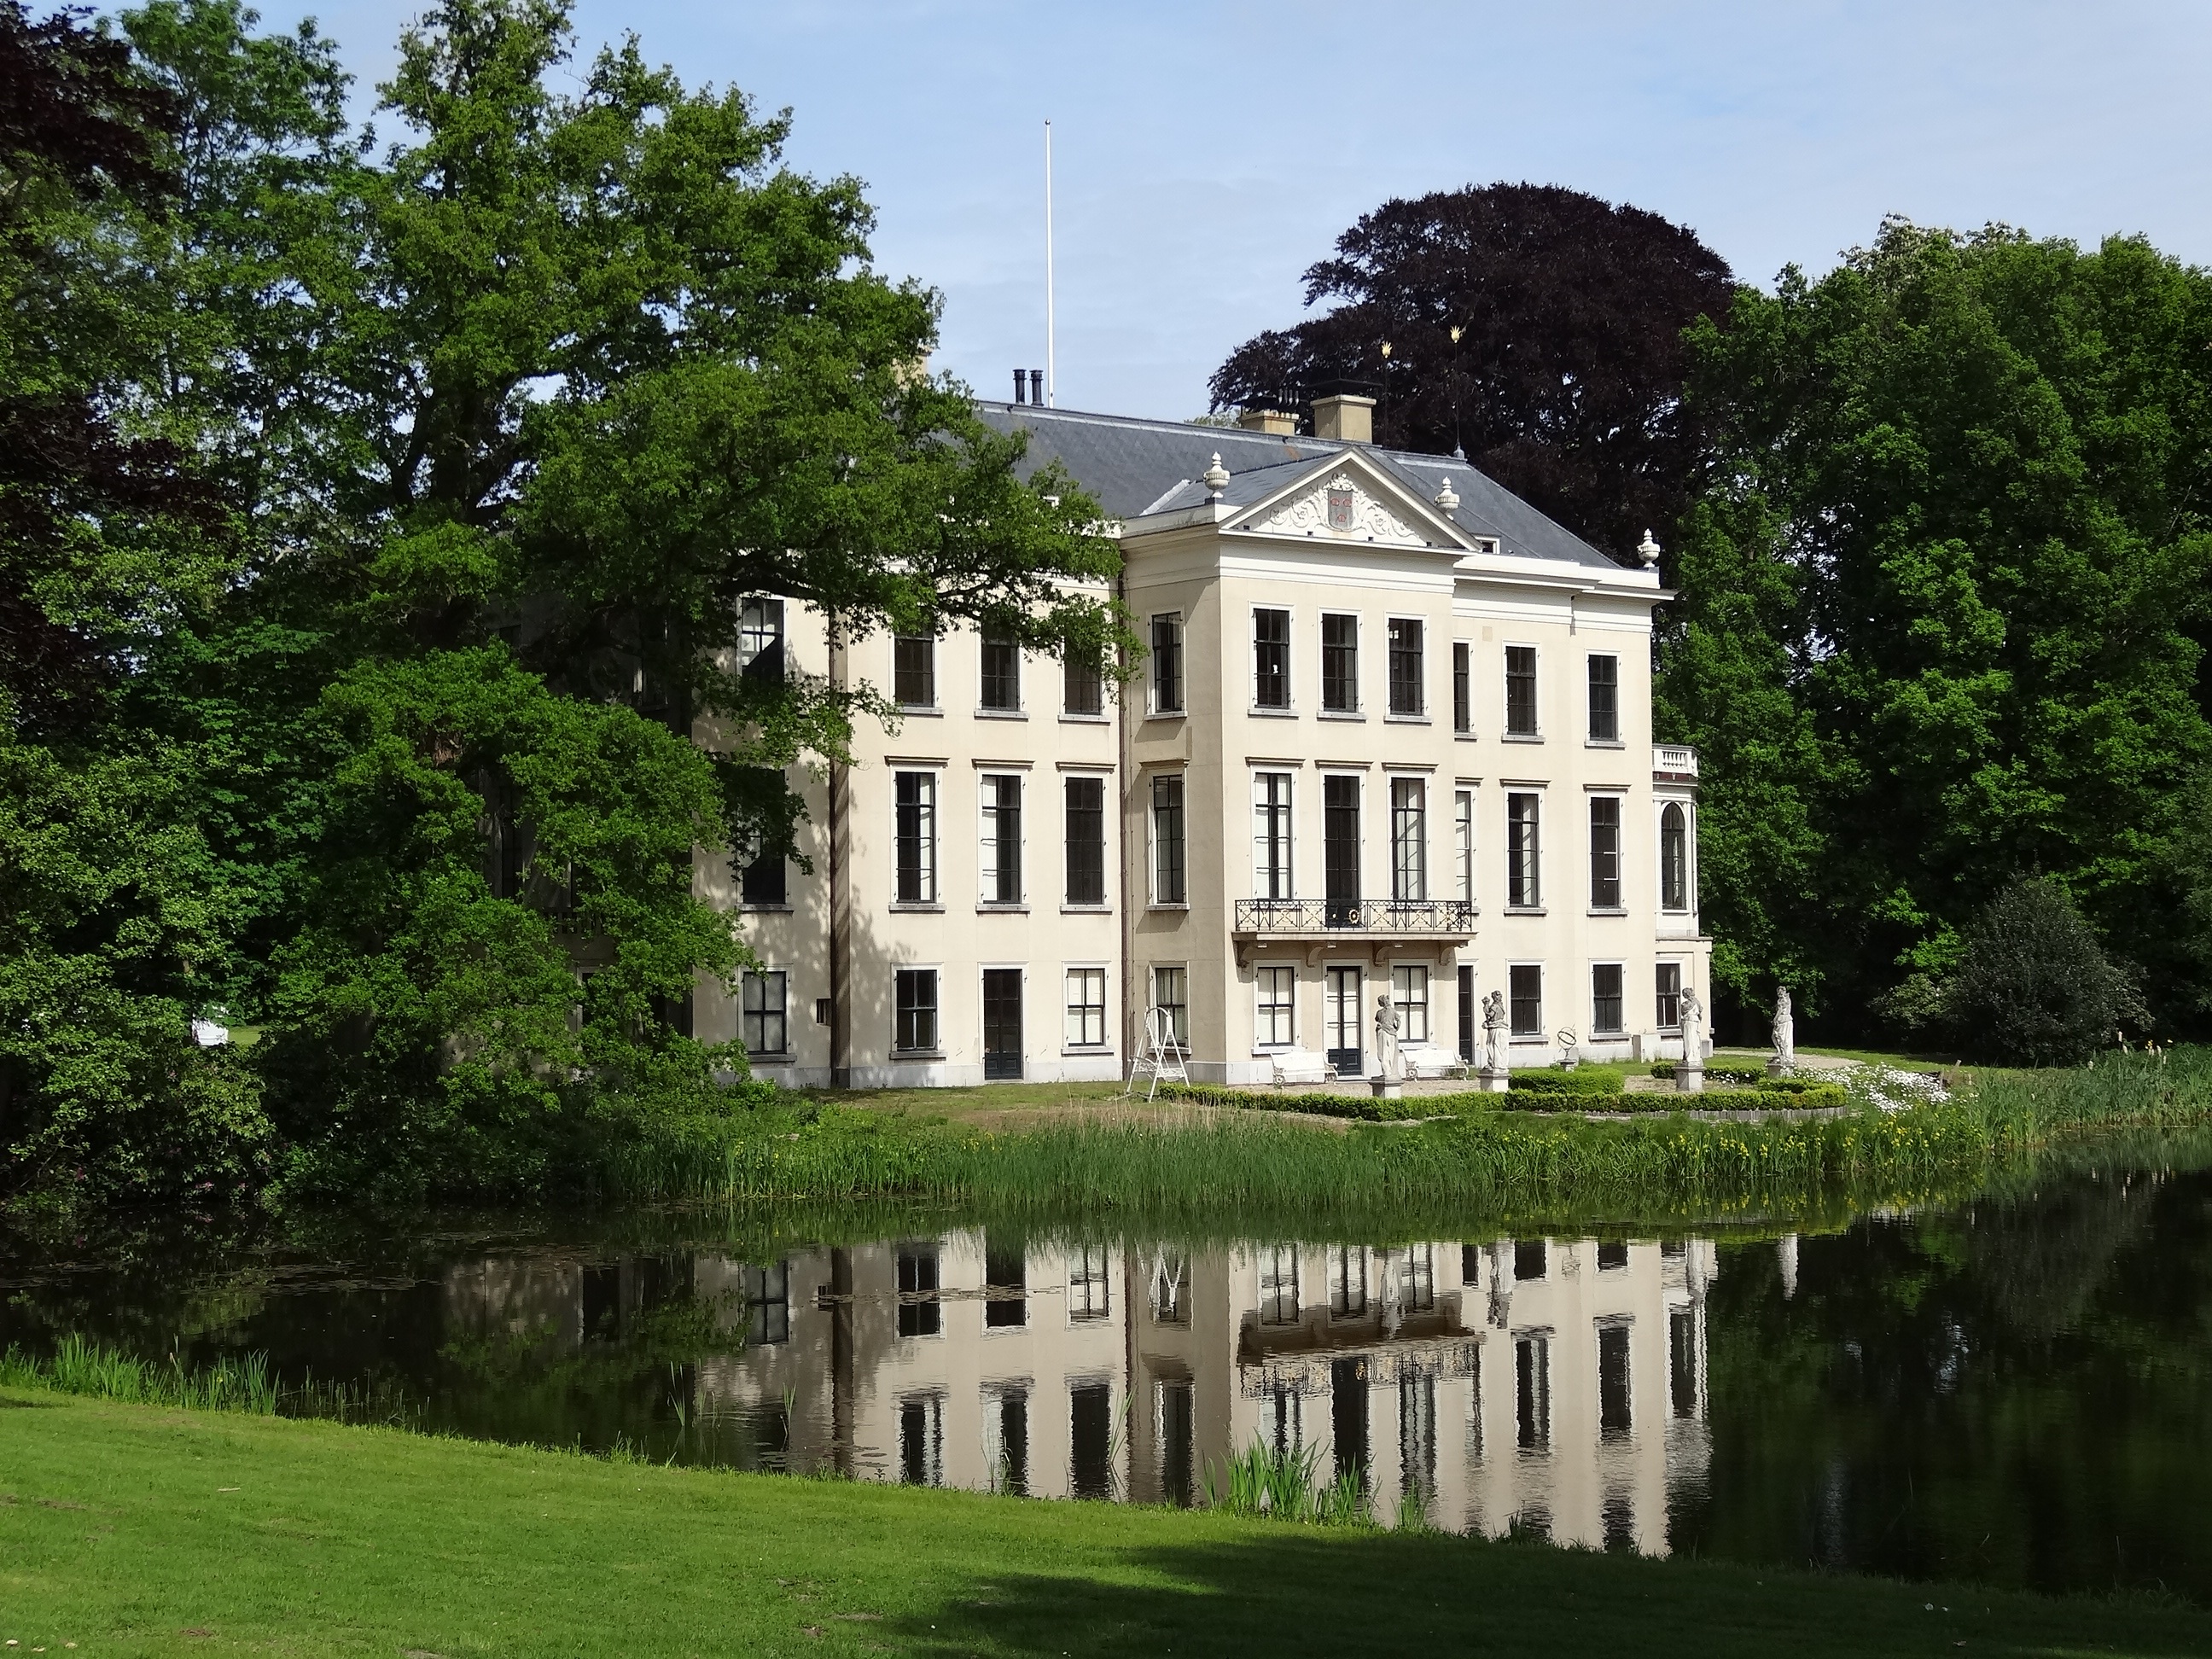
landscape, tree, water, nature, architecture, sun, manor, mansion, house, air, building, chateau, palace, home, pond, reflection, castle, blue, waterway, trees, netherlands, clouds, homes, estate, moat, more, manor house, stately home, outdoor place, water castle